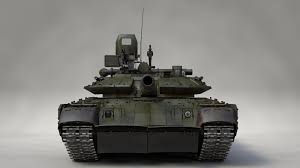
Label: Tank